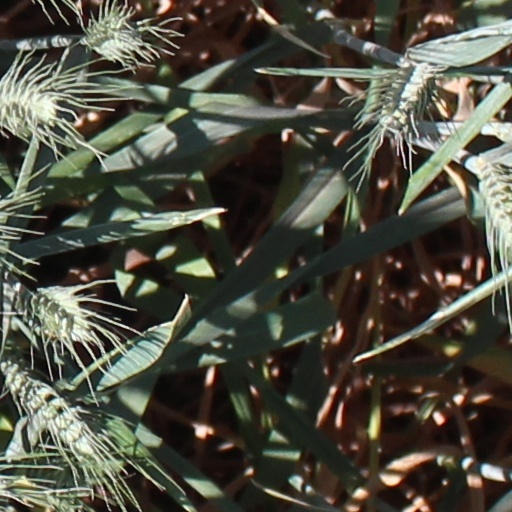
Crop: wheat